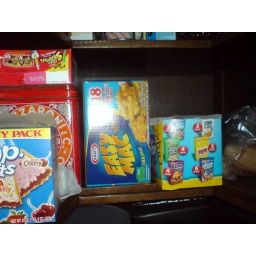
The biggest box of easy mac i have ever seen and it is in my house :)